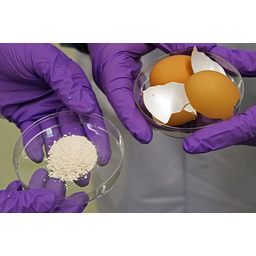
Label: trash